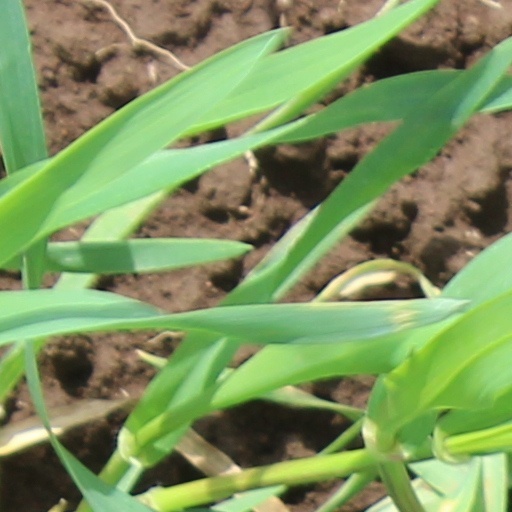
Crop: wheat